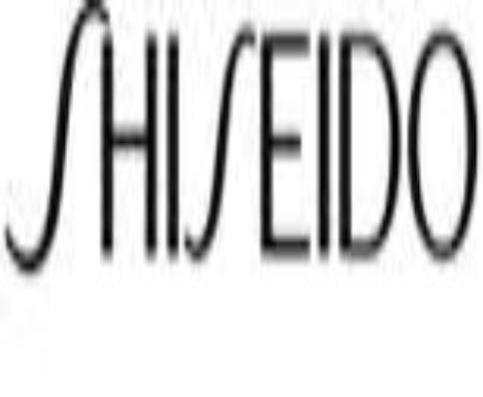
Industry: Necessities